The Maples (Rhinebeck, New York)

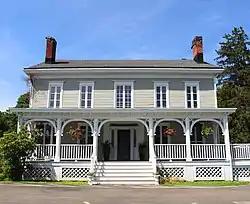
Front facade of The Maples

The Maples is a historic house located on 108 Montgomery Street in Rhinebeck, New York. It was built in the 1830s in the Greek Revival style. Three decades later, its exterior was remodeled, adding decoration in the picturesque mode.